Rafael Benítez

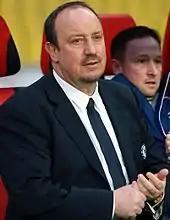
Benítez managing Chelsea in 2013

On 27 February 2013, following a 2–0 win at Middlesbrough in the FA Cup fifth-round, Benítez heavily criticised the Chelsea board for giving him the title of "interim manager" and the Chelsea fans for their protests against him. He also confirmed that he would be leaving the club at the end of the season. He described his relationship with Chelsea owner Roman Abramovich as "excellent" and expressed his desire to remain as Chelsea manager until the end of the season. Results continued to be mixed, and at one point, Chelsea found themselves 16 points behind league leaders Manchester United, having been just four behind when Benítez was appointed. Chelsea reached the semi-finals of the FA Cup, losing 2–1 to Manchester City at Wembley Stadium, and also progressed to the final of the UEFA Europa League. In the penultimate league game of the season, Chelsea won 2–1 away to Aston Villa, a game in which Frank Lampard set the all-time scoring record at Chelsea. The win secured a top-four Premier League finish, and with it a place in the following season's Champions League.